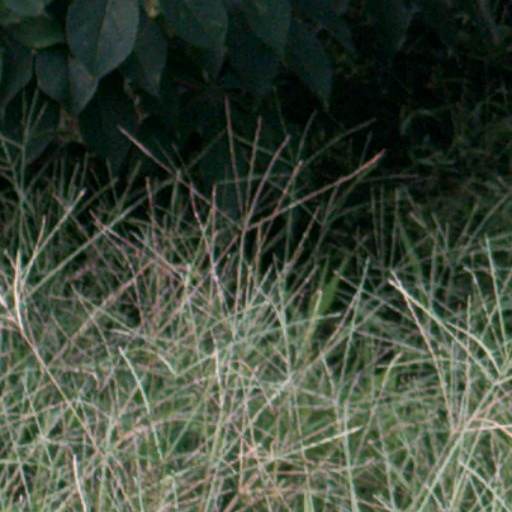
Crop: cassava